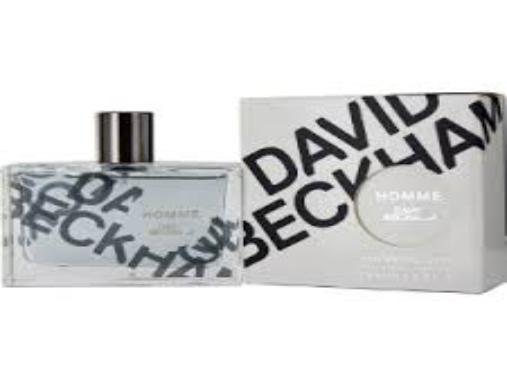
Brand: Homme by David
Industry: Necessities